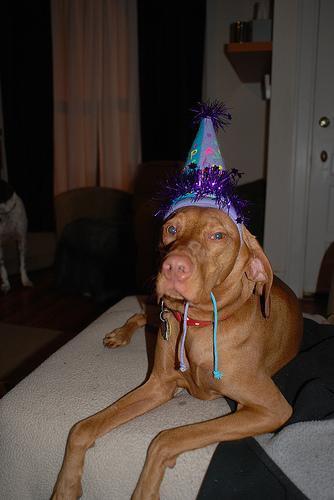
vizsla